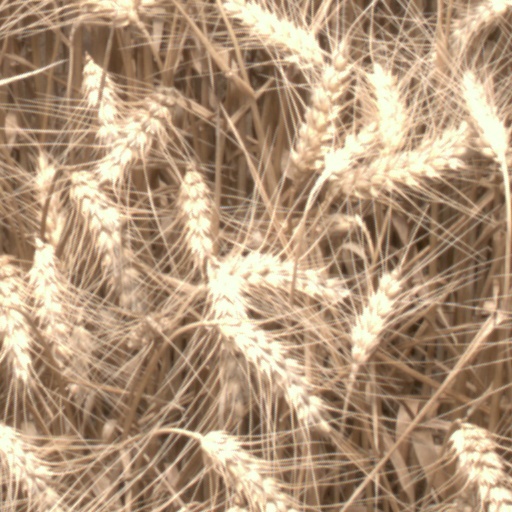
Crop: wheat